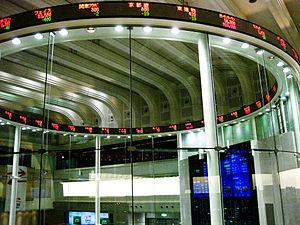
L’économie du Japon traite de la situation économique conjoncturelle et structurelle du Japon.